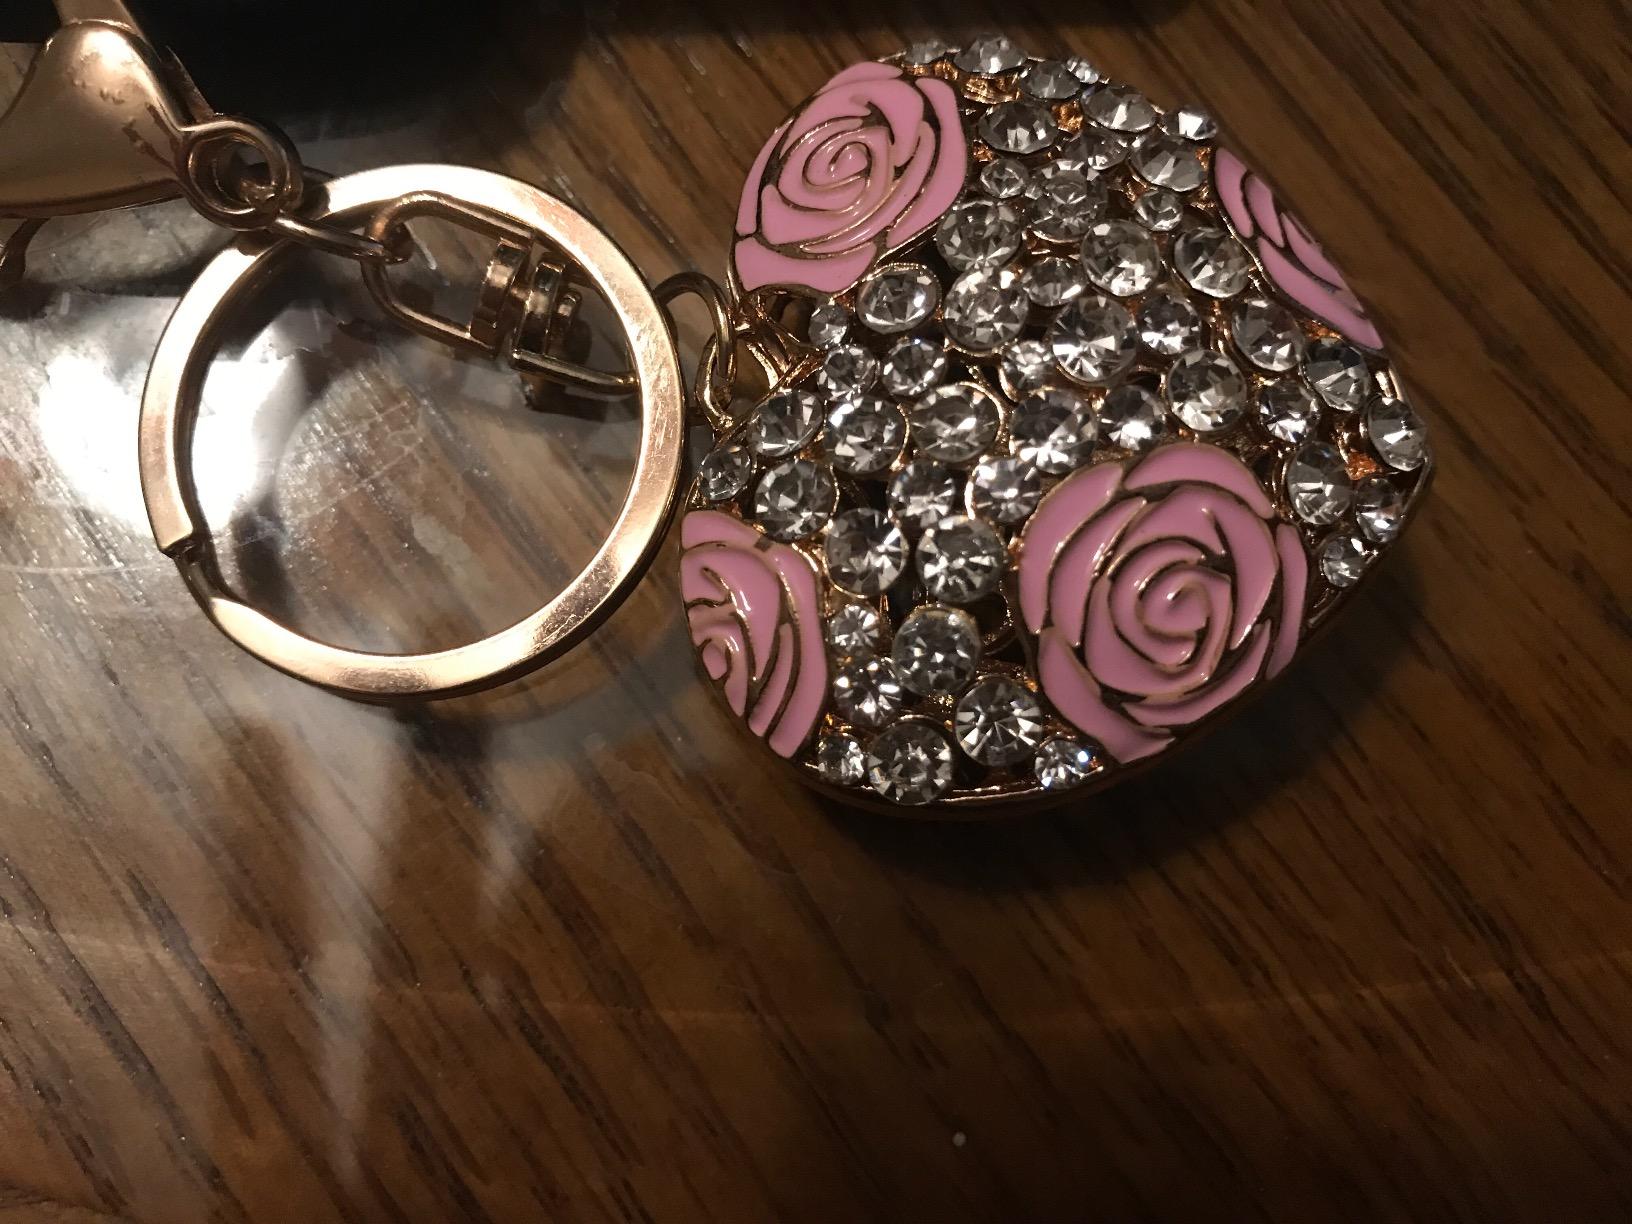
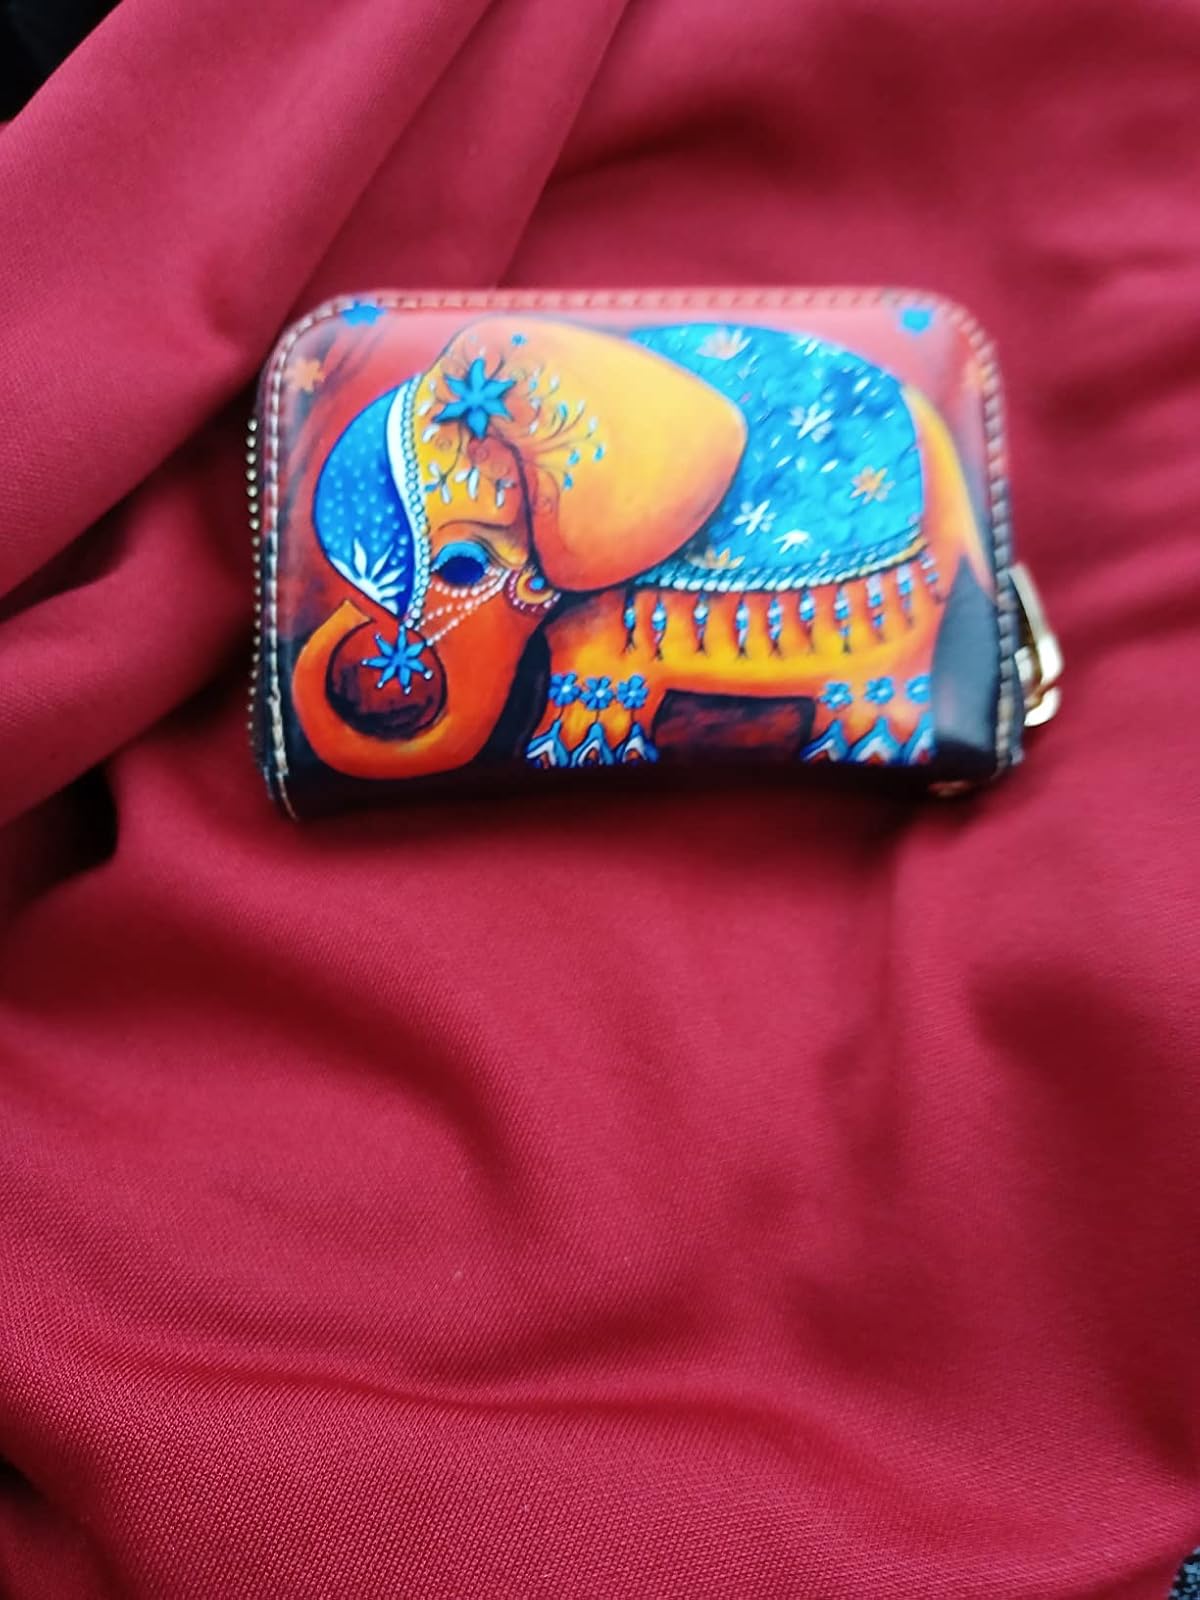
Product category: accessories_keychain
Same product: no